Baton Rouge, Louisiana

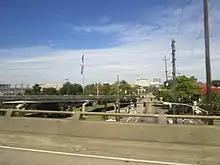
Interstate 10

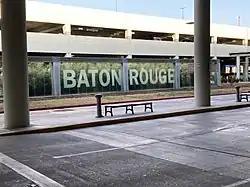
Baton Rouge Metropolitan Airport drop off lane

Baton Rouge's many architectural points of interest range from antebellum to modern. The neo-gothic Old Louisiana State Capitol was built in the 1850s as the first statehouse in Baton Rouge. It was later replaced by the 450-ft-tall, art deco New Louisiana State Capitol, the tallest building in the South when it was completed. Several plantation homes in the area, such as Magnolia Mound Plantation House, Myrtles Plantation, and Nottoway Plantation, showcase antebellum-era architecture.